HMNB Portsmouth

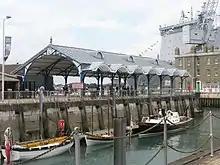
Relocated railway shelter (1888).

Three new dry docks were constructed over the next 20 years, opening off the new basin, and another was built on reclaimed land west of the basin, immediately north of the shipbuilding slips. The slips were now five in number, with Nos. 3–5 being covered by interlinking metal roofs (believed to have comprised the widest iron span in Britain when built in 1845).